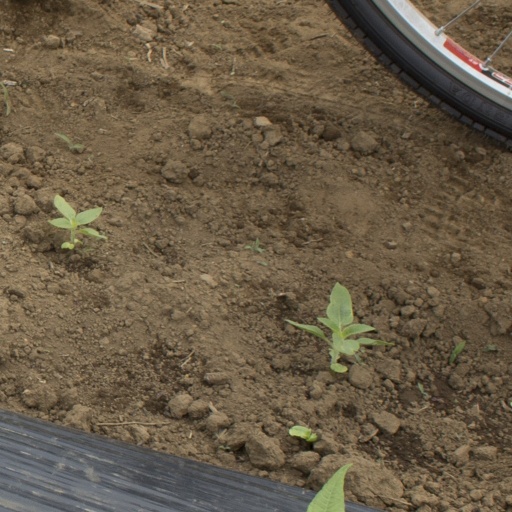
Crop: Jerusalem artichoke